1675–1676 Malta plague epidemic

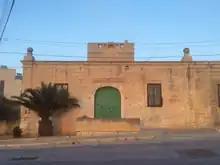
The Captain's House in Naxxar was used as an isolation hospital.

The first death outside Valletta occurred on 8 March in Attard. The disease appeared in the Three Cities, starting from Senglea on 14 February, followed by Cospicua on 8 March and Birgu on 11 March. The epidemic continued to spread throughout the rural towns and villages, including Birkirkara on 10 March, Rabat on 11 March and eventually to Kirkop, Qrendi, Qormi, Balzan, Siġġiewi, Żebbuġ and Żurrieq by the end of the month. In April, the epidemic appeared in Lija, Tarxien, Luqa, Għargħur, Naxxar and Mqabba, and in May it appeared in Gudja, Żejtun and Mosta.